Great H of Scotland

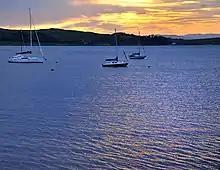
James Stewart, Earl of Arran surrendered the Great H to William Stewart aboard ship at the Fairlie Roads

The "Great H" appears listed in inventories of jewels belonging to Mary, Queen of Scots. Two of its stones are usually mentioned, a large facetted lozenge diamond, and, hanging or set below, a large cabochon ruby. Mary's inventories refer to "Le Henri", and it was described in French as:Une grosse bague a pendre facon de .h. en laquelle y a ung gros diamant a lorenge taille a face et dessoubz ung gros rubiz chabochon garniz d'une petitte chesne
"A large pendant jewel made as an "h" in which there is a large diamond lozenge facet cut and beneath a large cabochon ruby, fitted with a small chain".